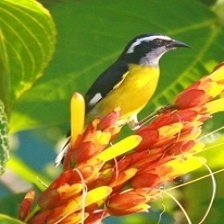
Species: BANANAQUIT
Scientific name: COEREBA FLAVEOLA